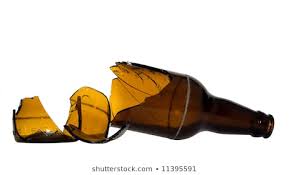
Label: glass